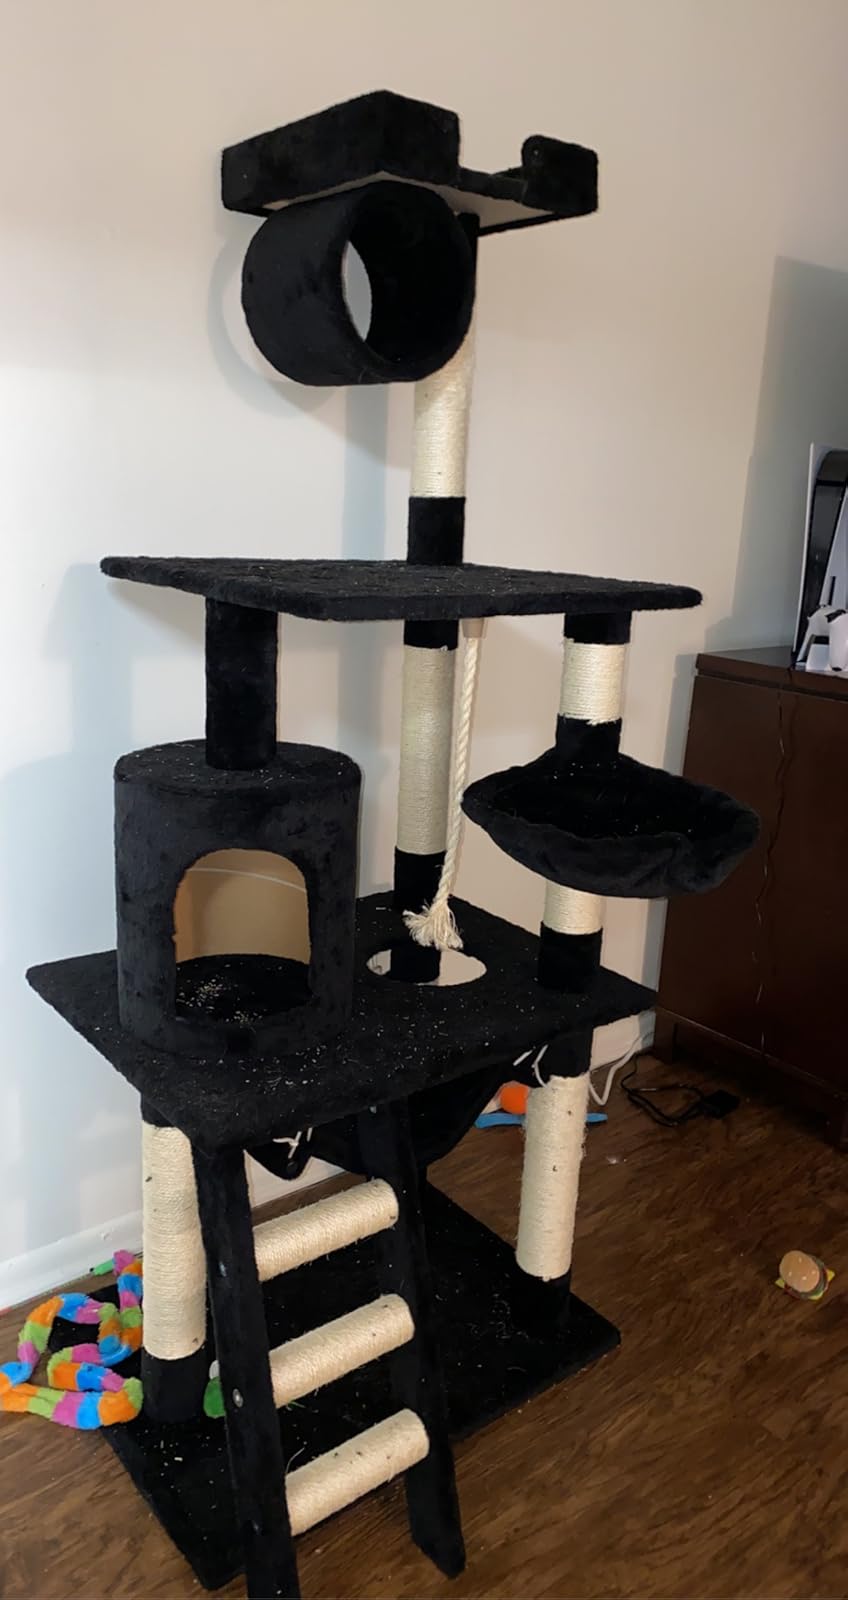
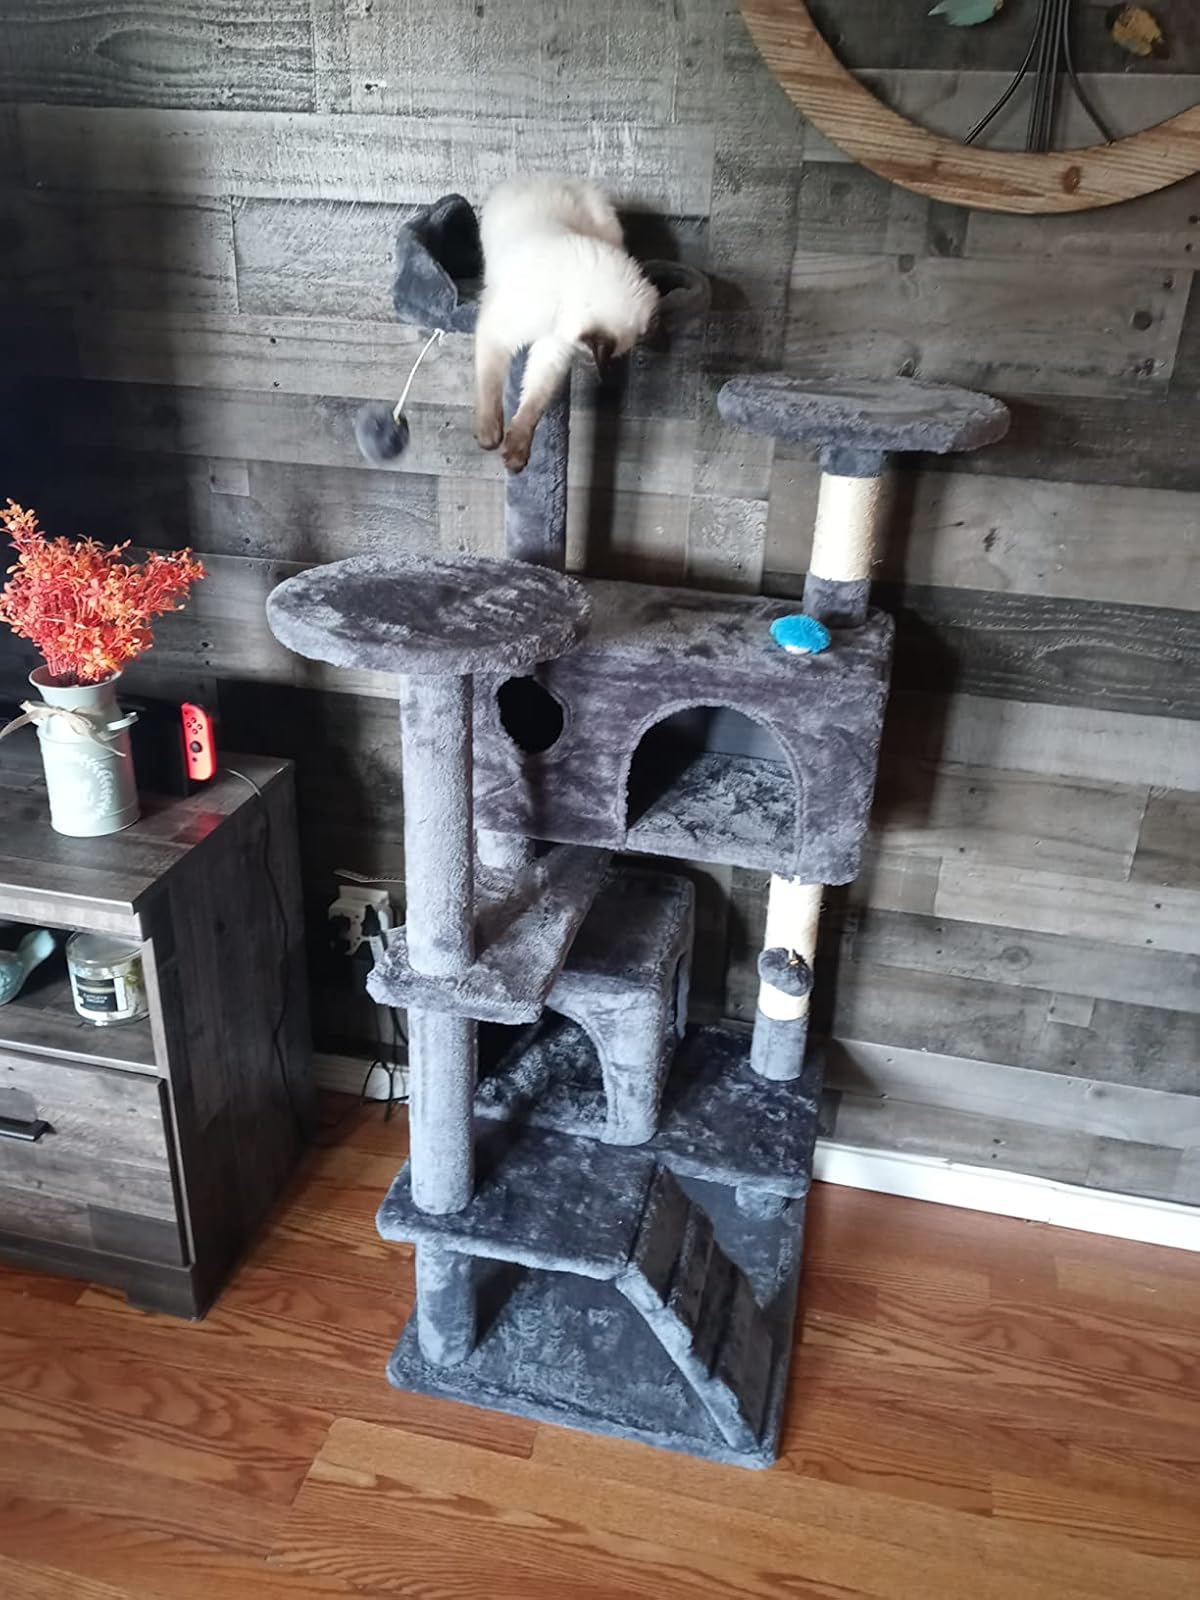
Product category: items_cat tree
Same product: no